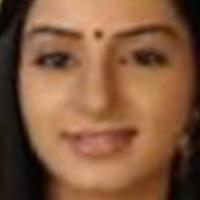
Age group: age 21-30